Fate/kaleid liner Prisma Illya

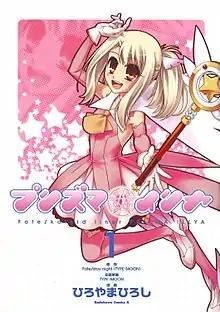
Cover of the first manga volume.

is a Japanese manga series by Hiroshi Hiroyama (also known as KALMIA), serialized in Kadokawa Shoten's "Comp Ace" magazine from 2007 to 2008. It is an alternate universe spin-off of the "Fate/stay night" visual novel by Type-Moon, with Illyasviel von Einzbern as the protagonist. Various other characters from "Fate/stay night" and its sequels and spin-offs also appear. A second manga series titled was serialized from 2009 to 2012. A third manga series titled began serialization in 2012.